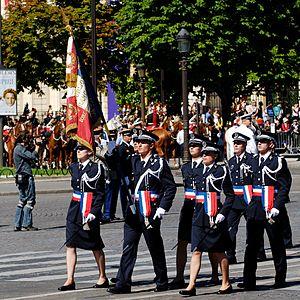
Garde au drapeau de l'École nationale supérieure des officiers de police, défilé du 14 juillet 2008 sur les Champs-Élysées, Paris.
L'École nationale supérieure des officiers de police formait jusqu'au 31/12/2012 des officiers de police français.